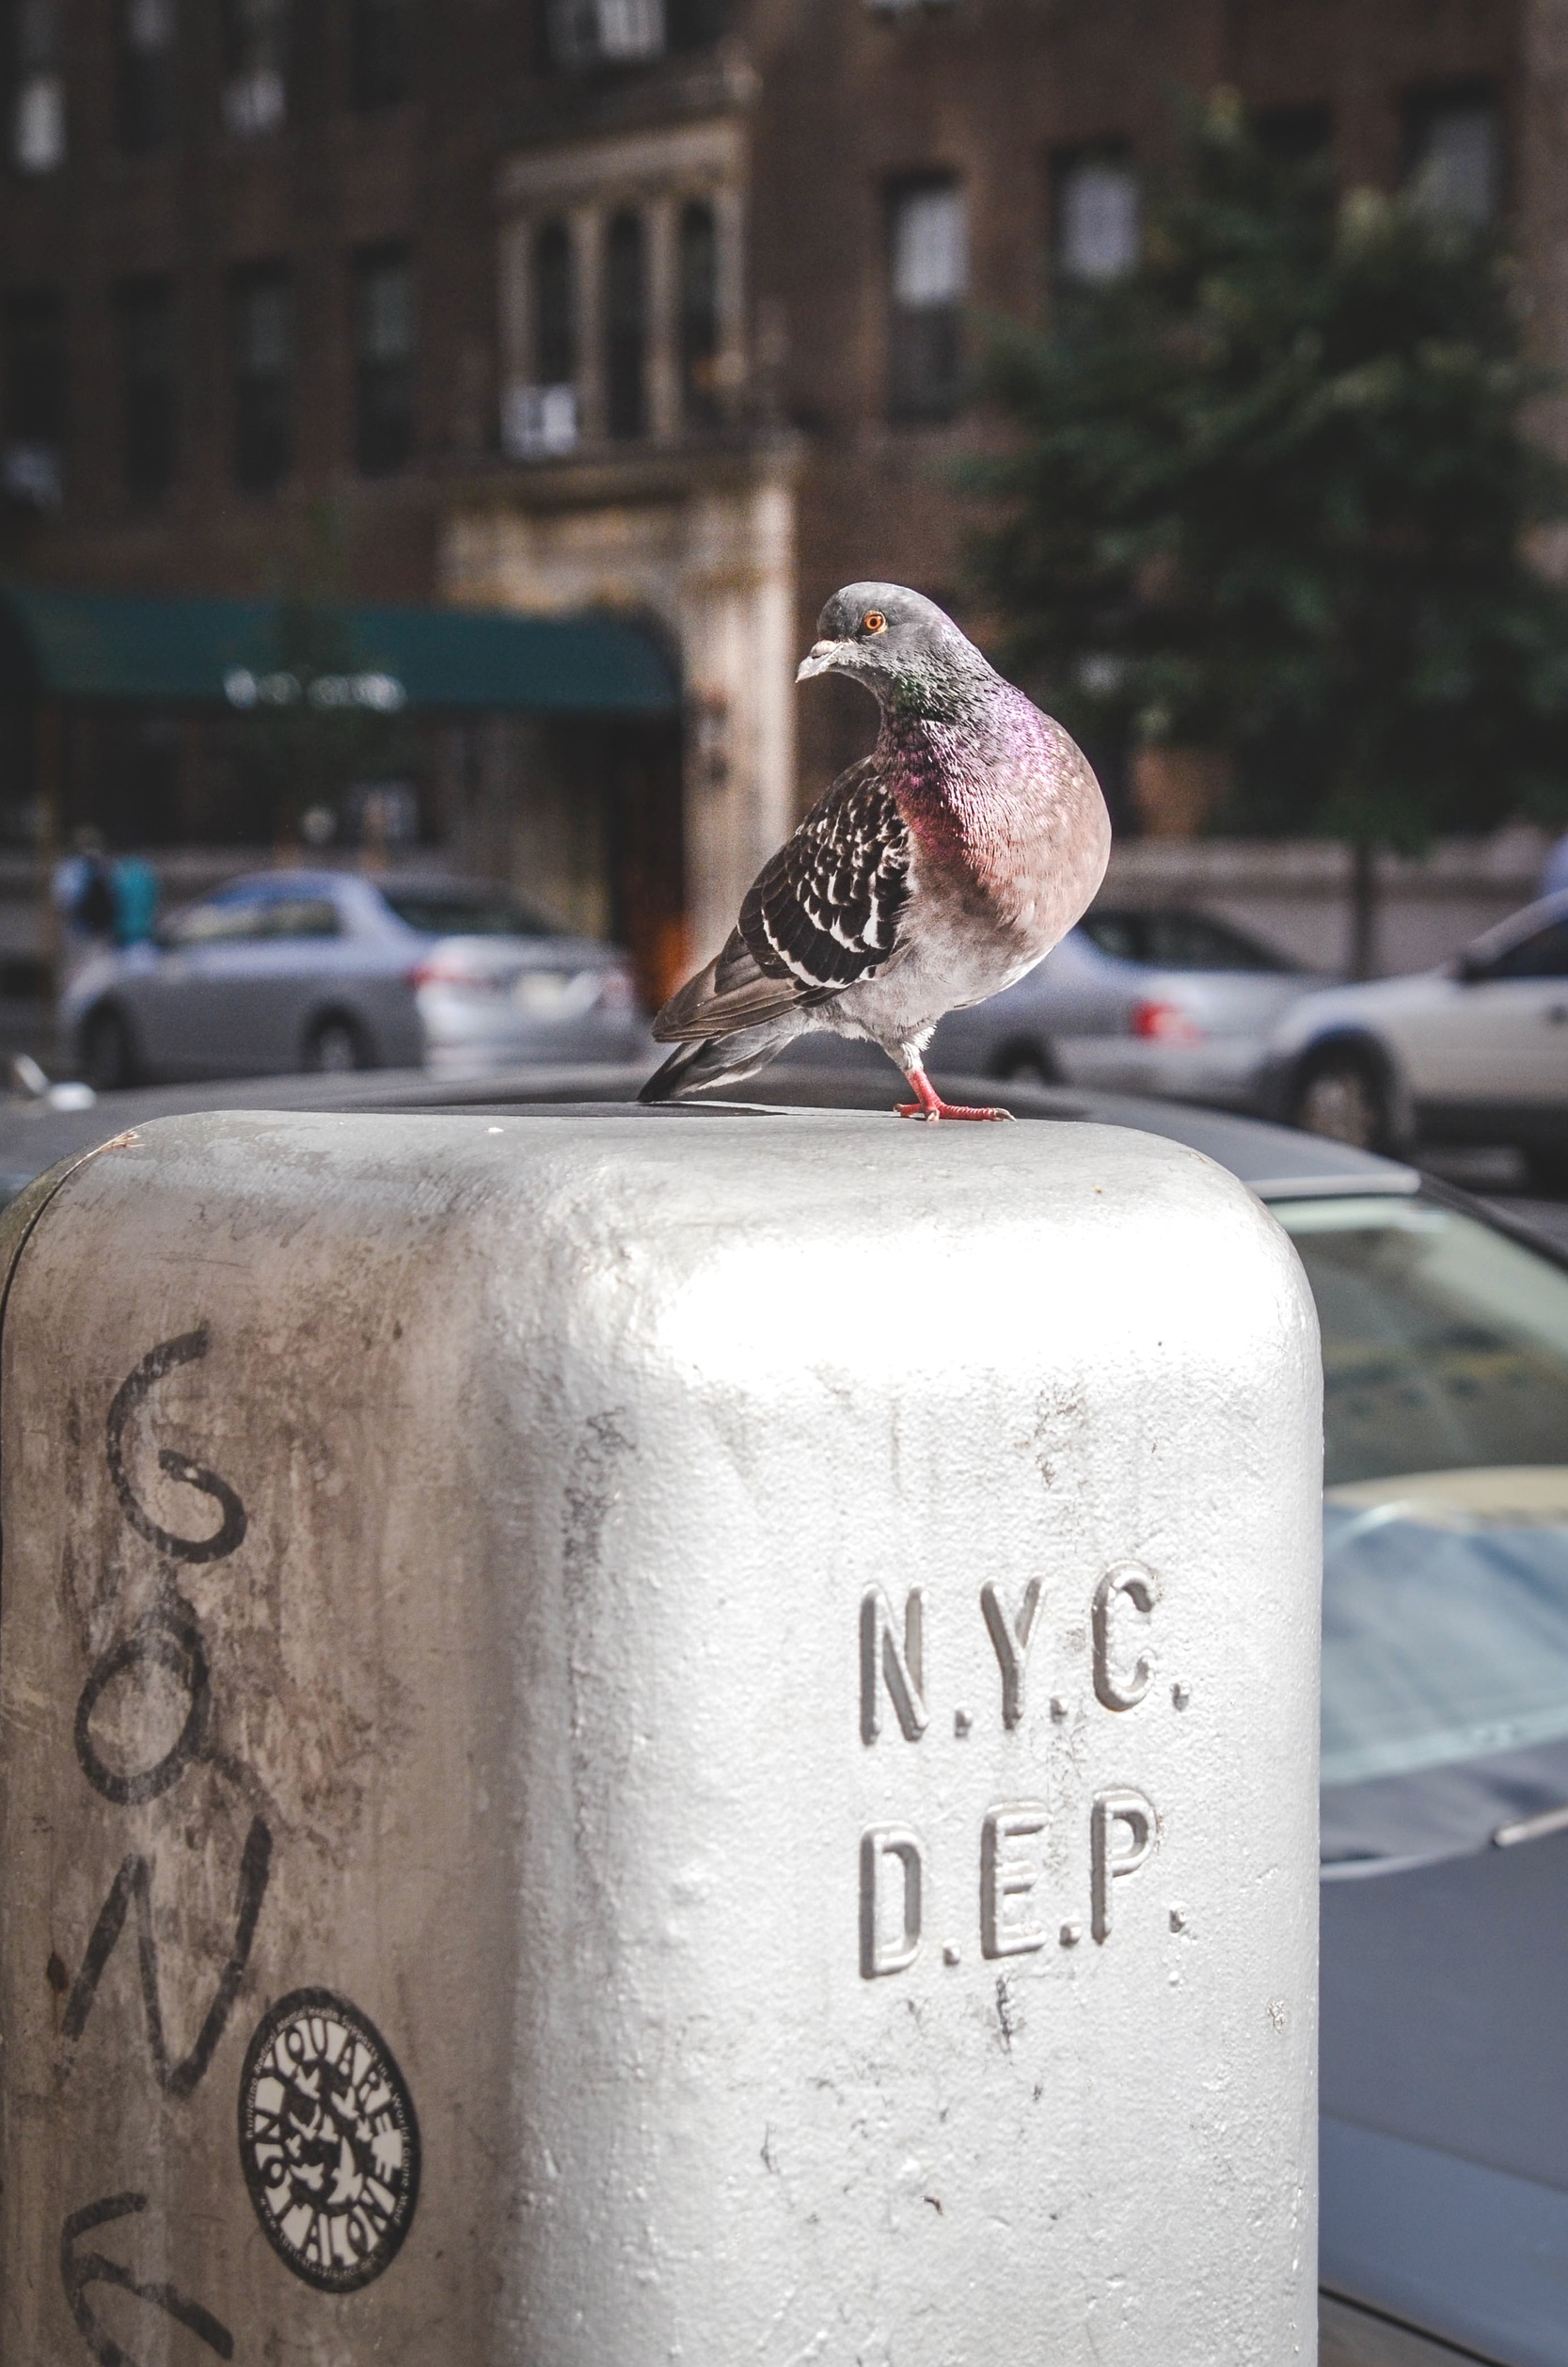
bird, road, street, new york, new york city, looking, wildlife, nyc, color, lighting, art, pigeon, feathers